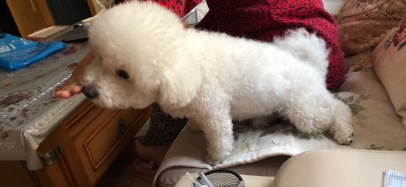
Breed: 3083-n000117-Bichon_Frise